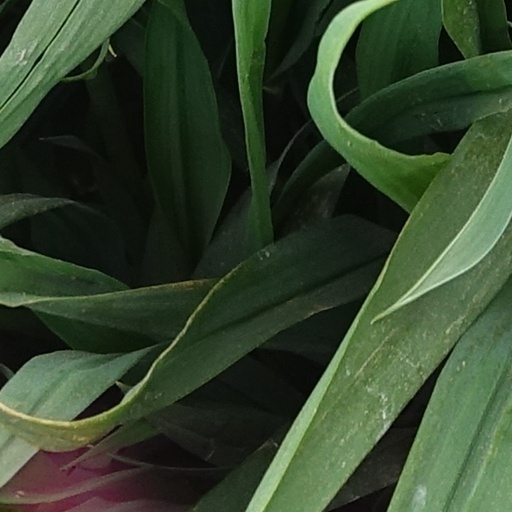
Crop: wheat